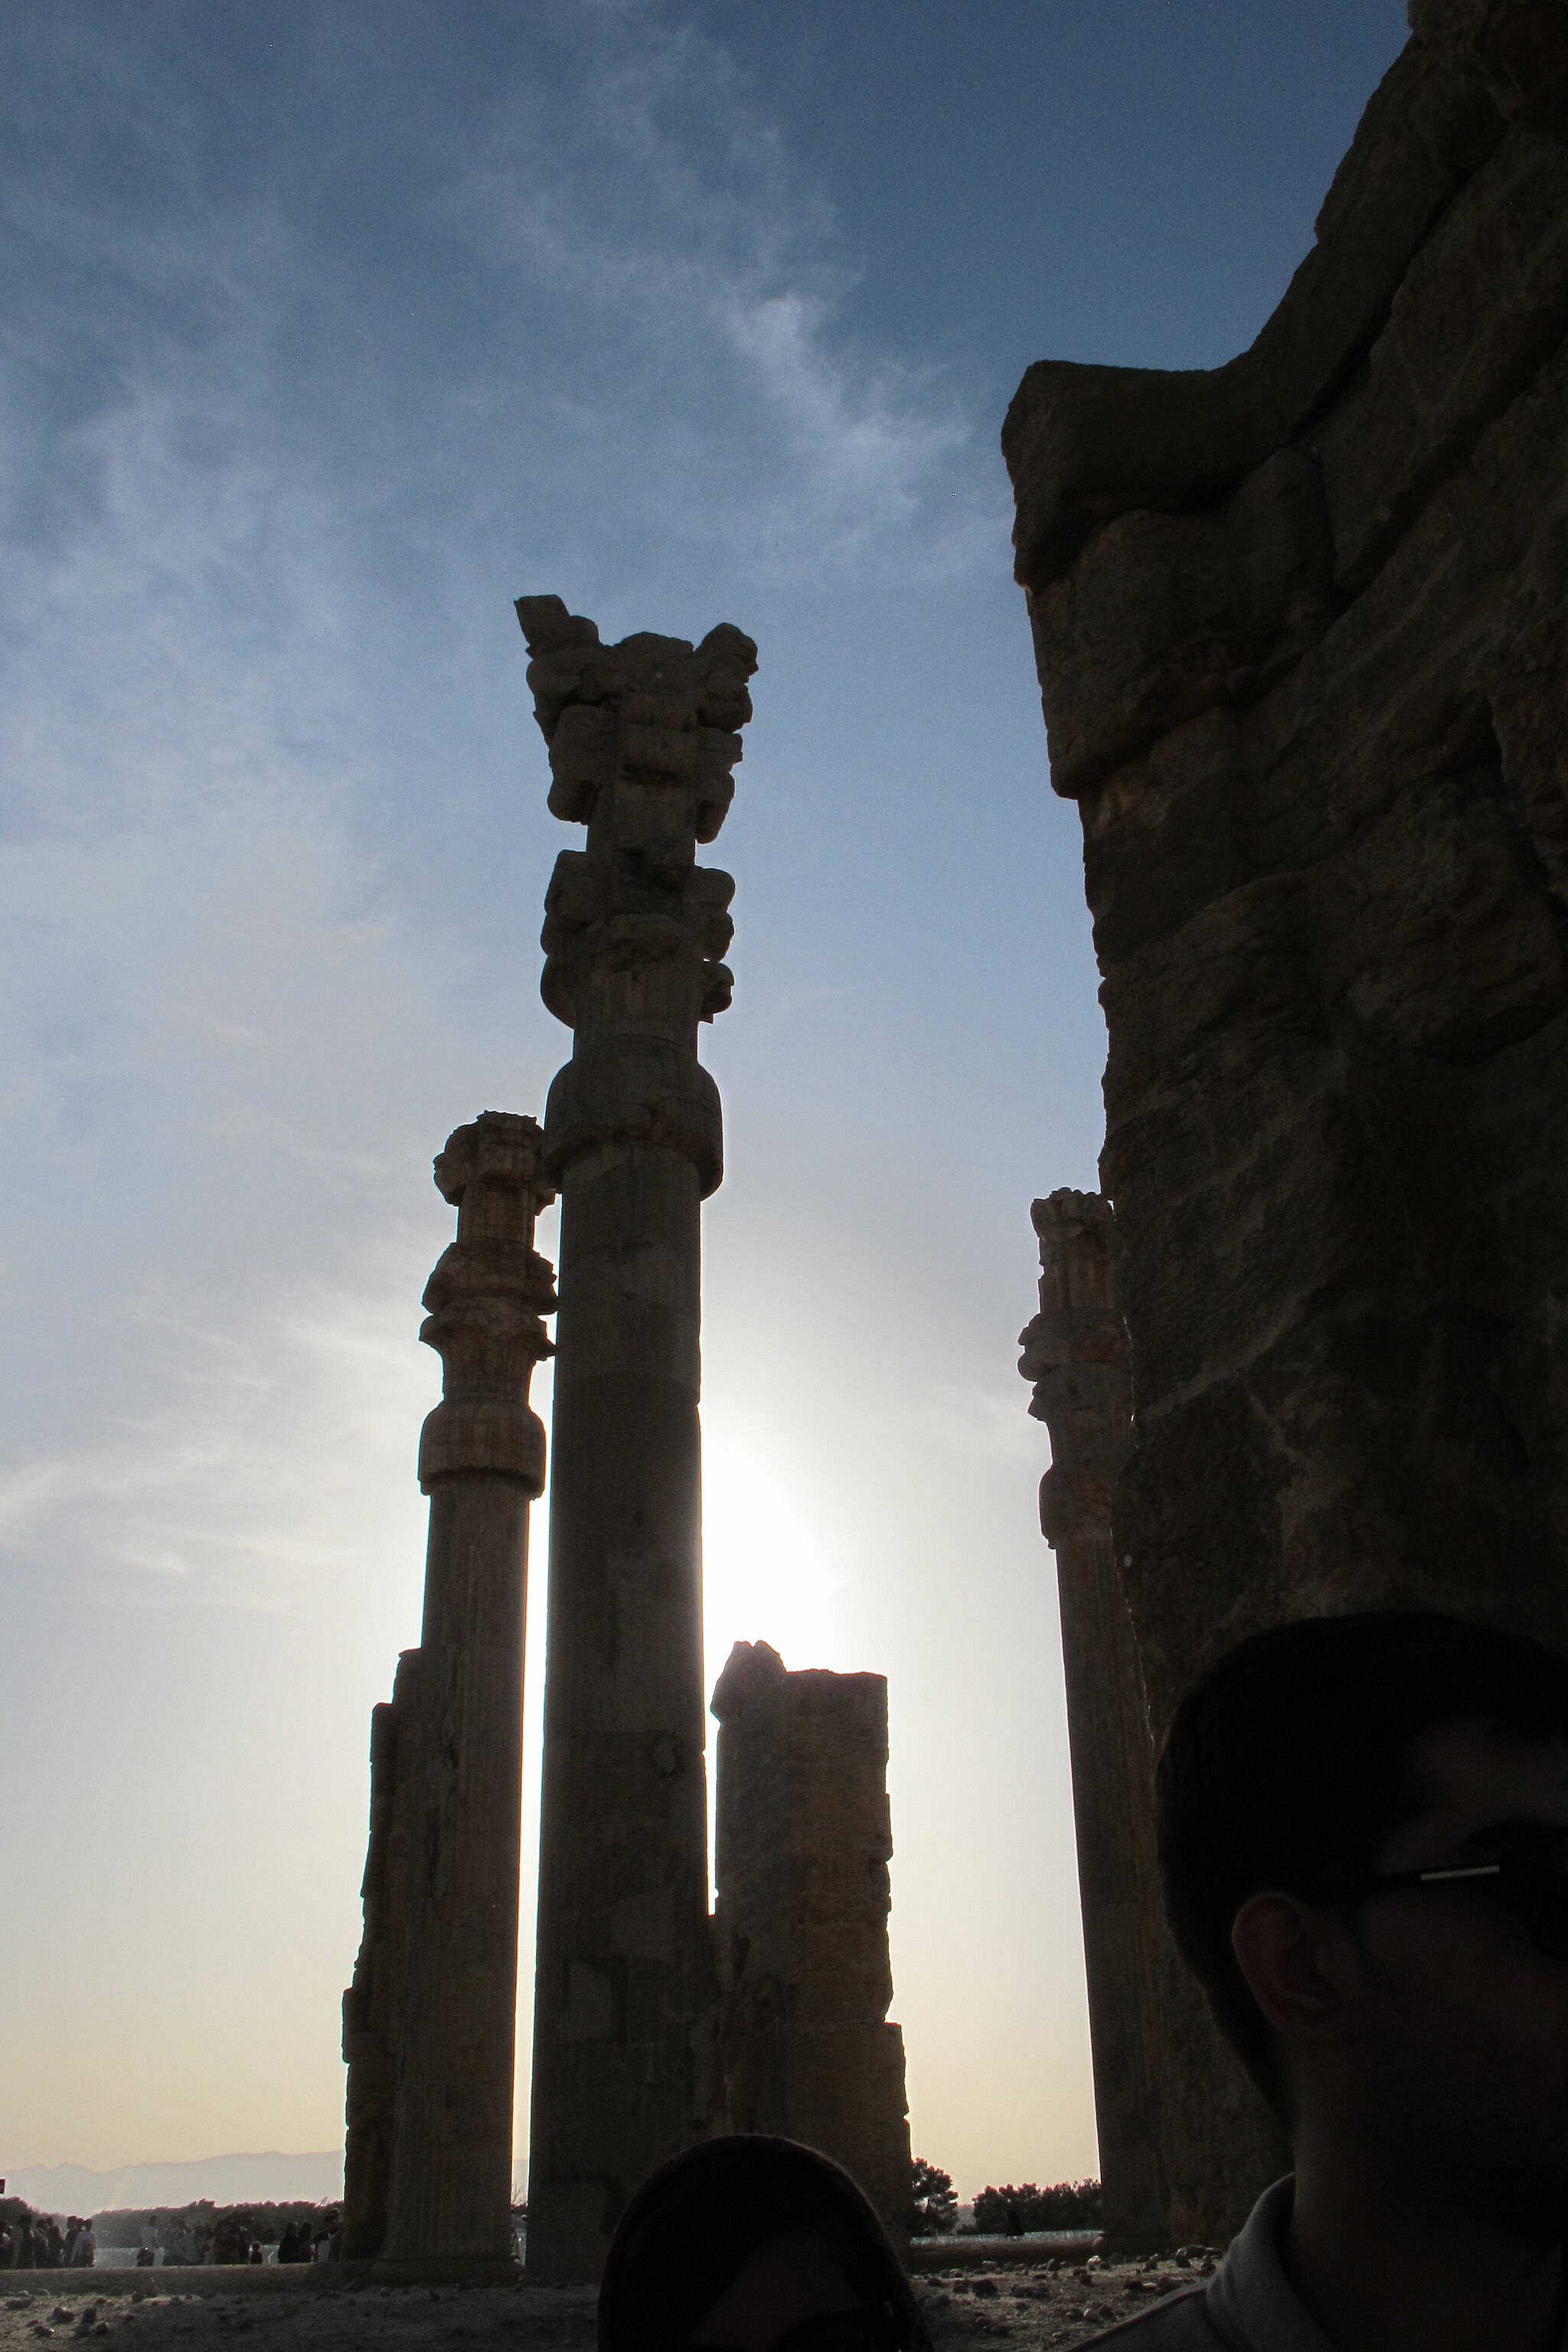
Title: تخت جمشید به روایت مینیک21
Date: 2016-07-16 23:20:56
Categories: Images from Wiki Loves Monuments 2018, Self-published work, Cultural heritage monuments in Iran with known IDs, Uploaded via Campaign:wlm-ir, Images from Wiki Loves Monuments in Marvdasht, 2016 in Persepolis, Images from Wiki Loves Monuments 2018 in Iran, Photographic silhouettes of Persepolis, Columns in Gate of All Nations